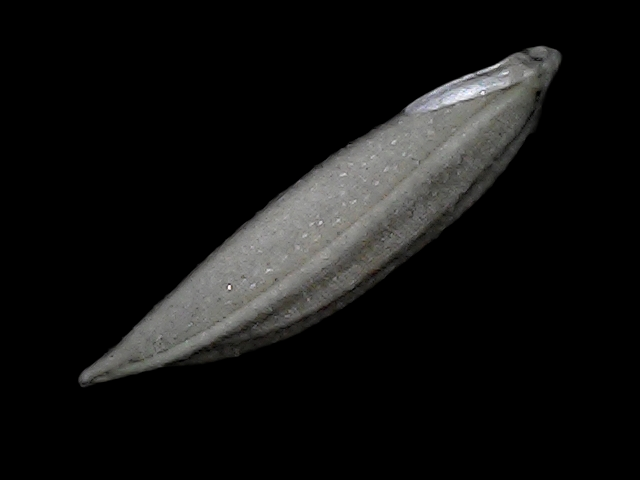
Rice variety: Bd57